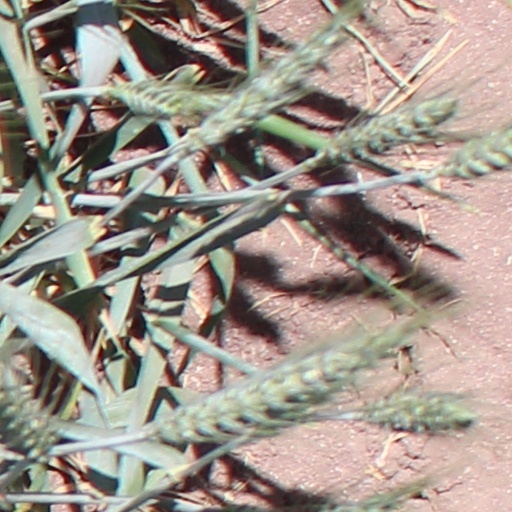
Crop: wheat